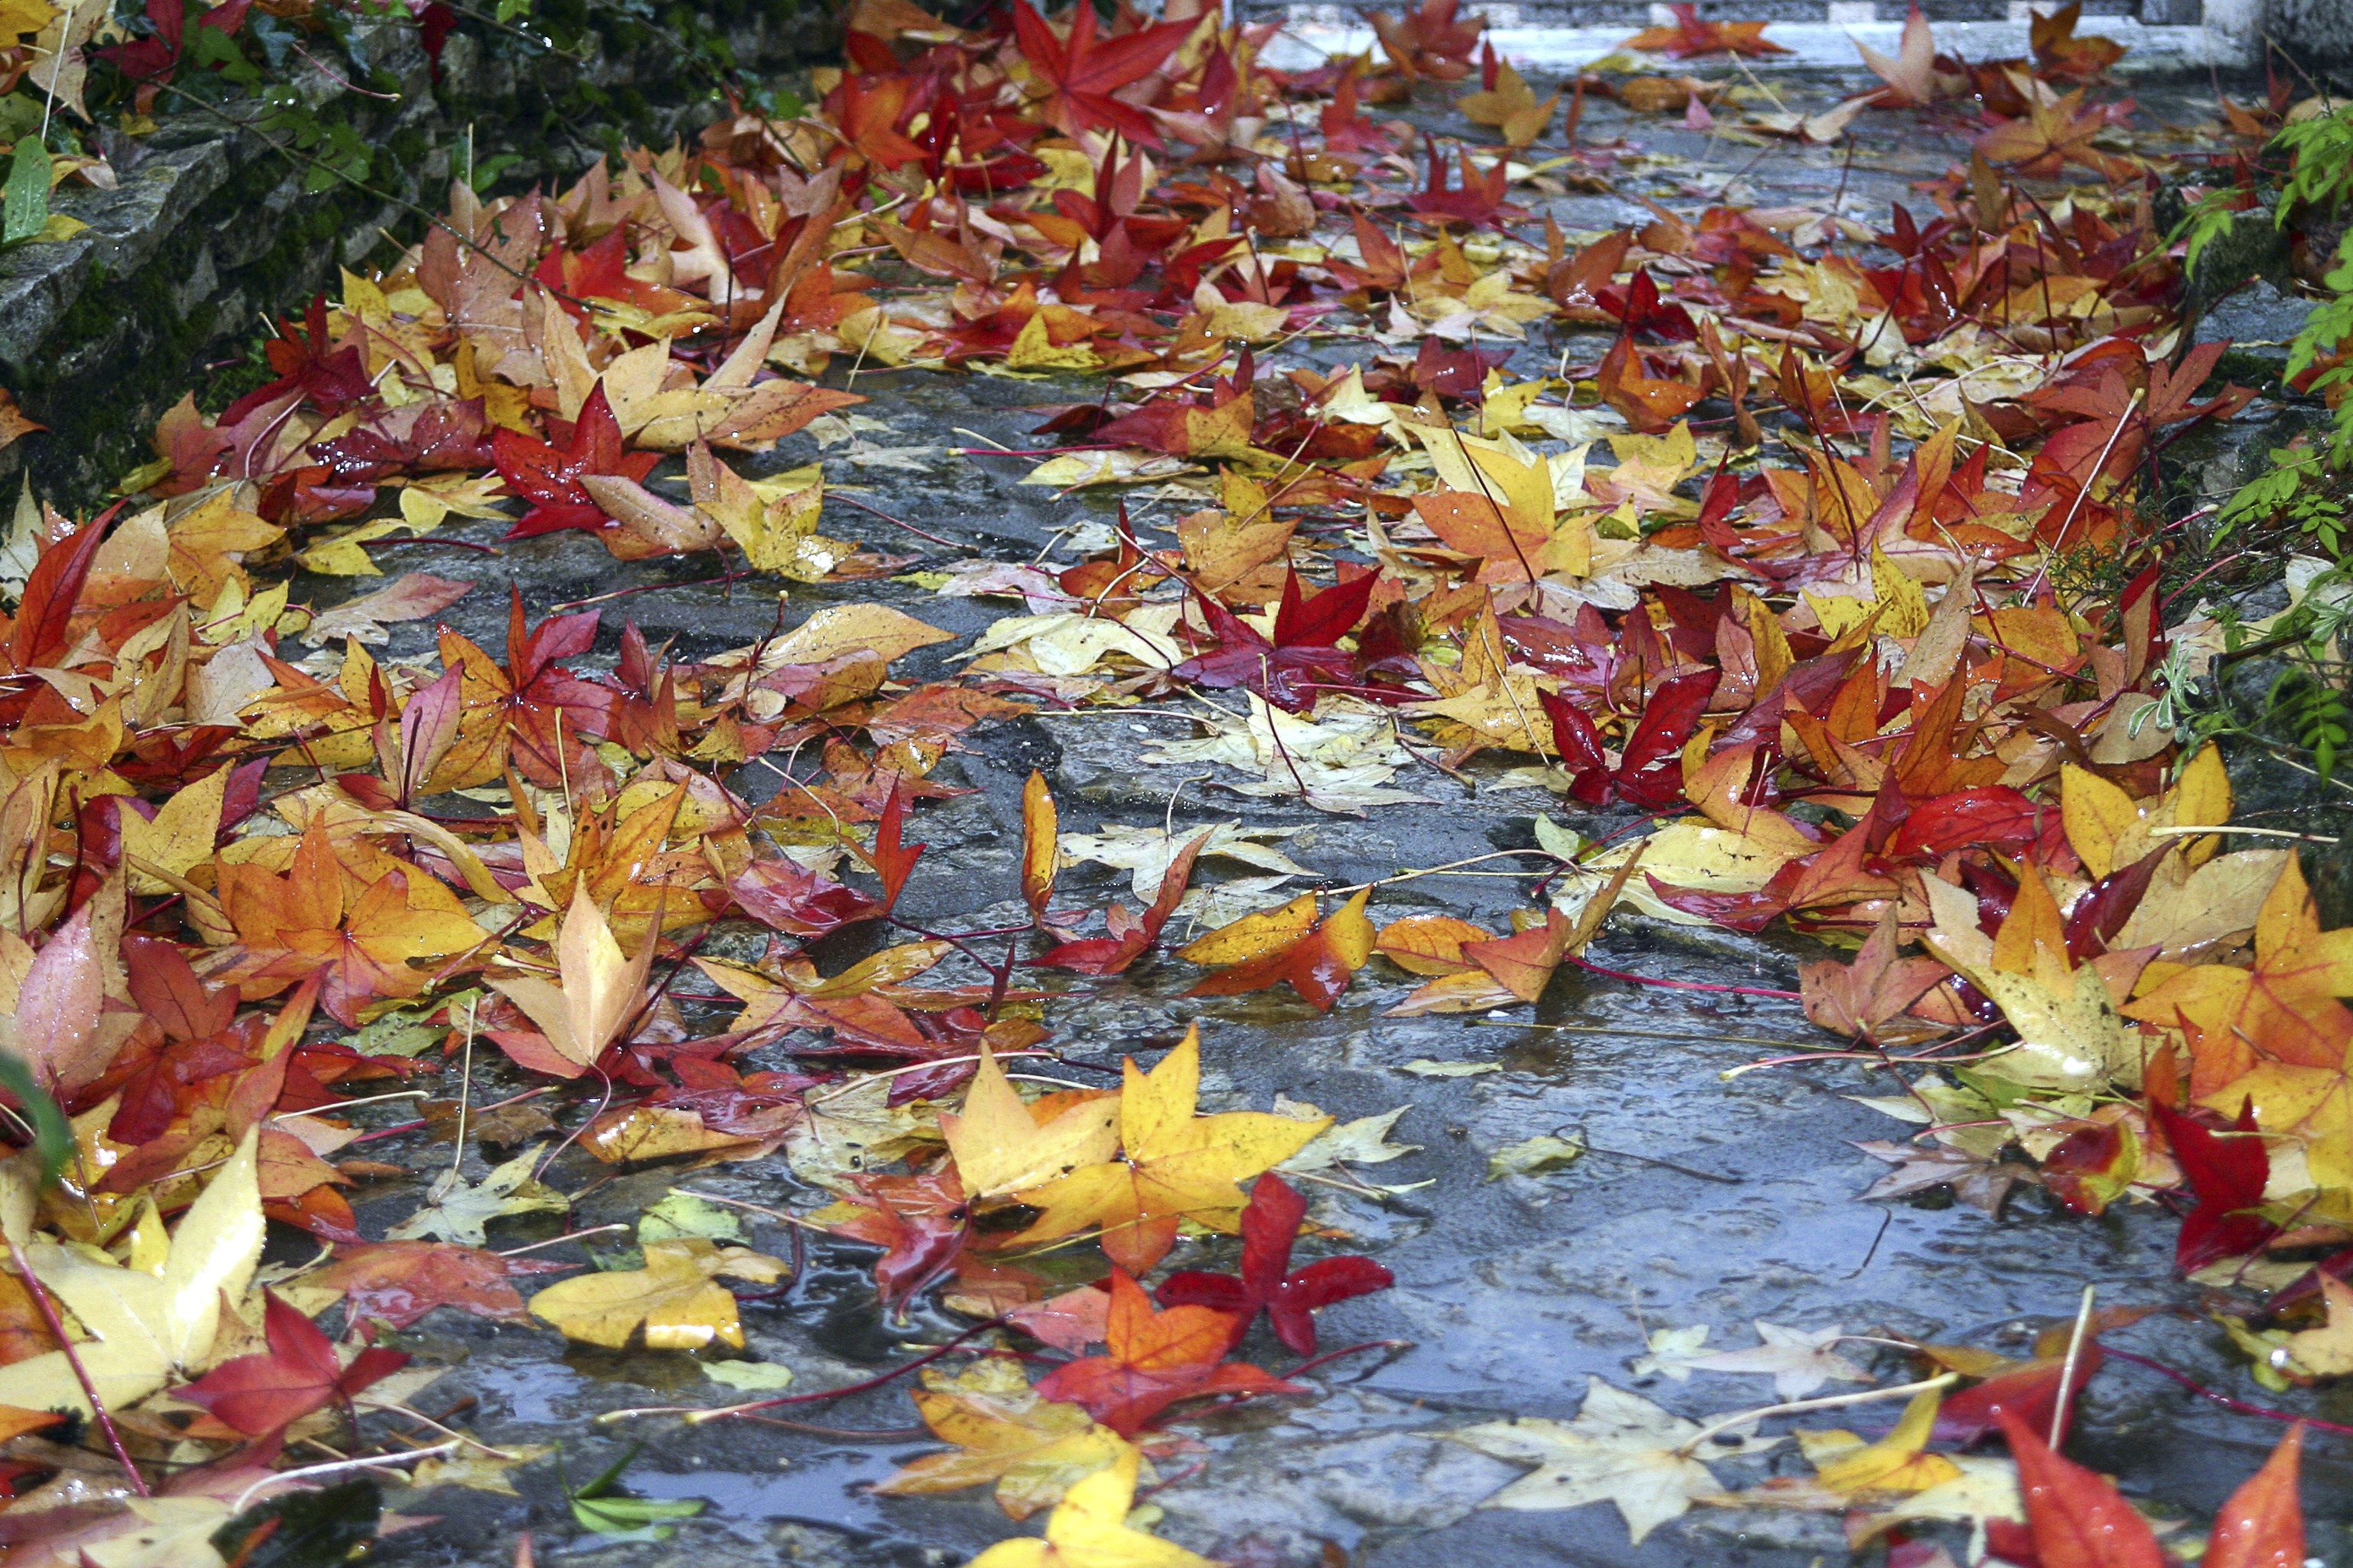
tree, leaf, fall, flower, color, autumn, season, painting, leaves